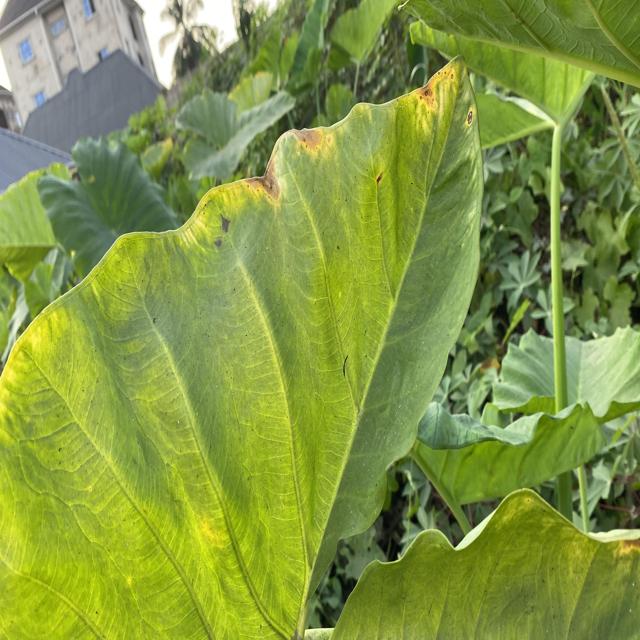
Label: Early_Blight